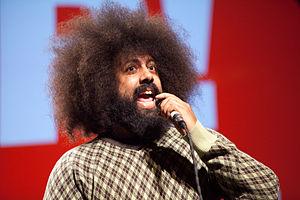
Reggie Watts, nom de scène de Reginald Lucien Frank Roger Watts, né le 23 mars 1972 à Stuttgart, est un artiste musicien multidisciplinaire américain. Il est depuis 2015 chef du groupe en résidence du The Late Late Show with James Corden.